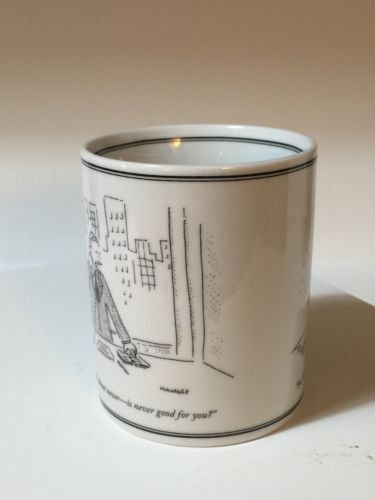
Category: mug